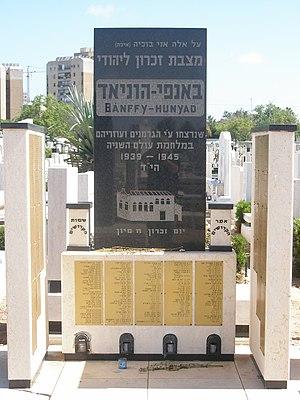
Huedin est une ville de Transylvanie, en Roumanie, dans le département de Cluj, à 100 km d'Oradea et à 50 km de Cluj-Napoca. En 2002, elle comptait 9 439 habitants. Elle est le centre d'une micro-région de l'Europe centrale, composée de quatorze localités qui n'acceptent pas les techniques OGM. Centre historique et traditionnel de la région ethnographique appelée en hongrois Kalotaszeg.